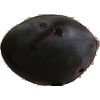
Label: Plum 3